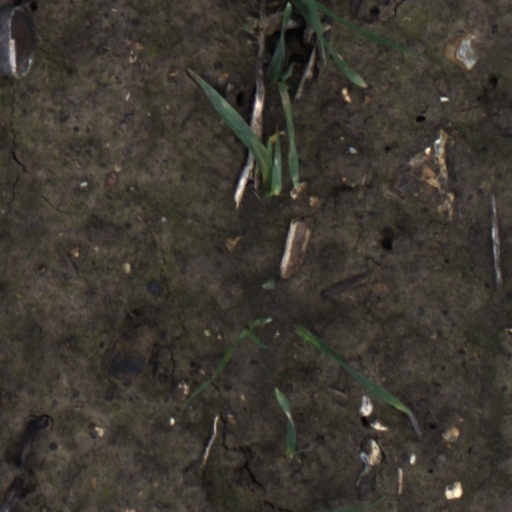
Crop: wheat